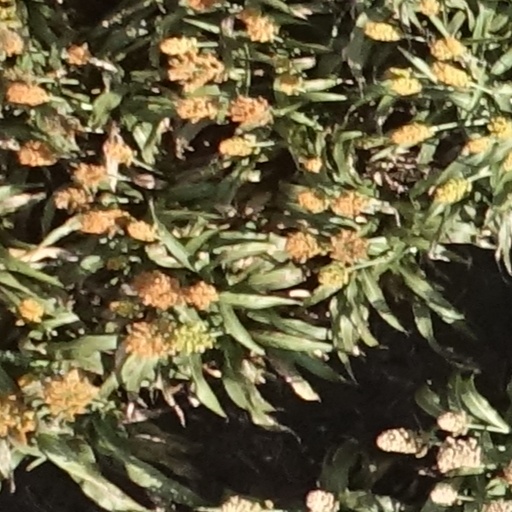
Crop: sorghum